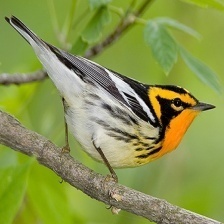
Species: BLACKBURNIAM WARBLER
Scientific name: SETOPHAGA FUSCA